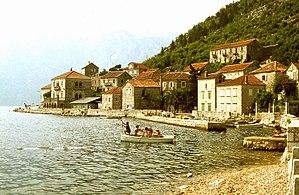
Plage de Perast en 1976
Perast est un village du sud-ouest du Monténégro, dans la municipalité de Kotor.